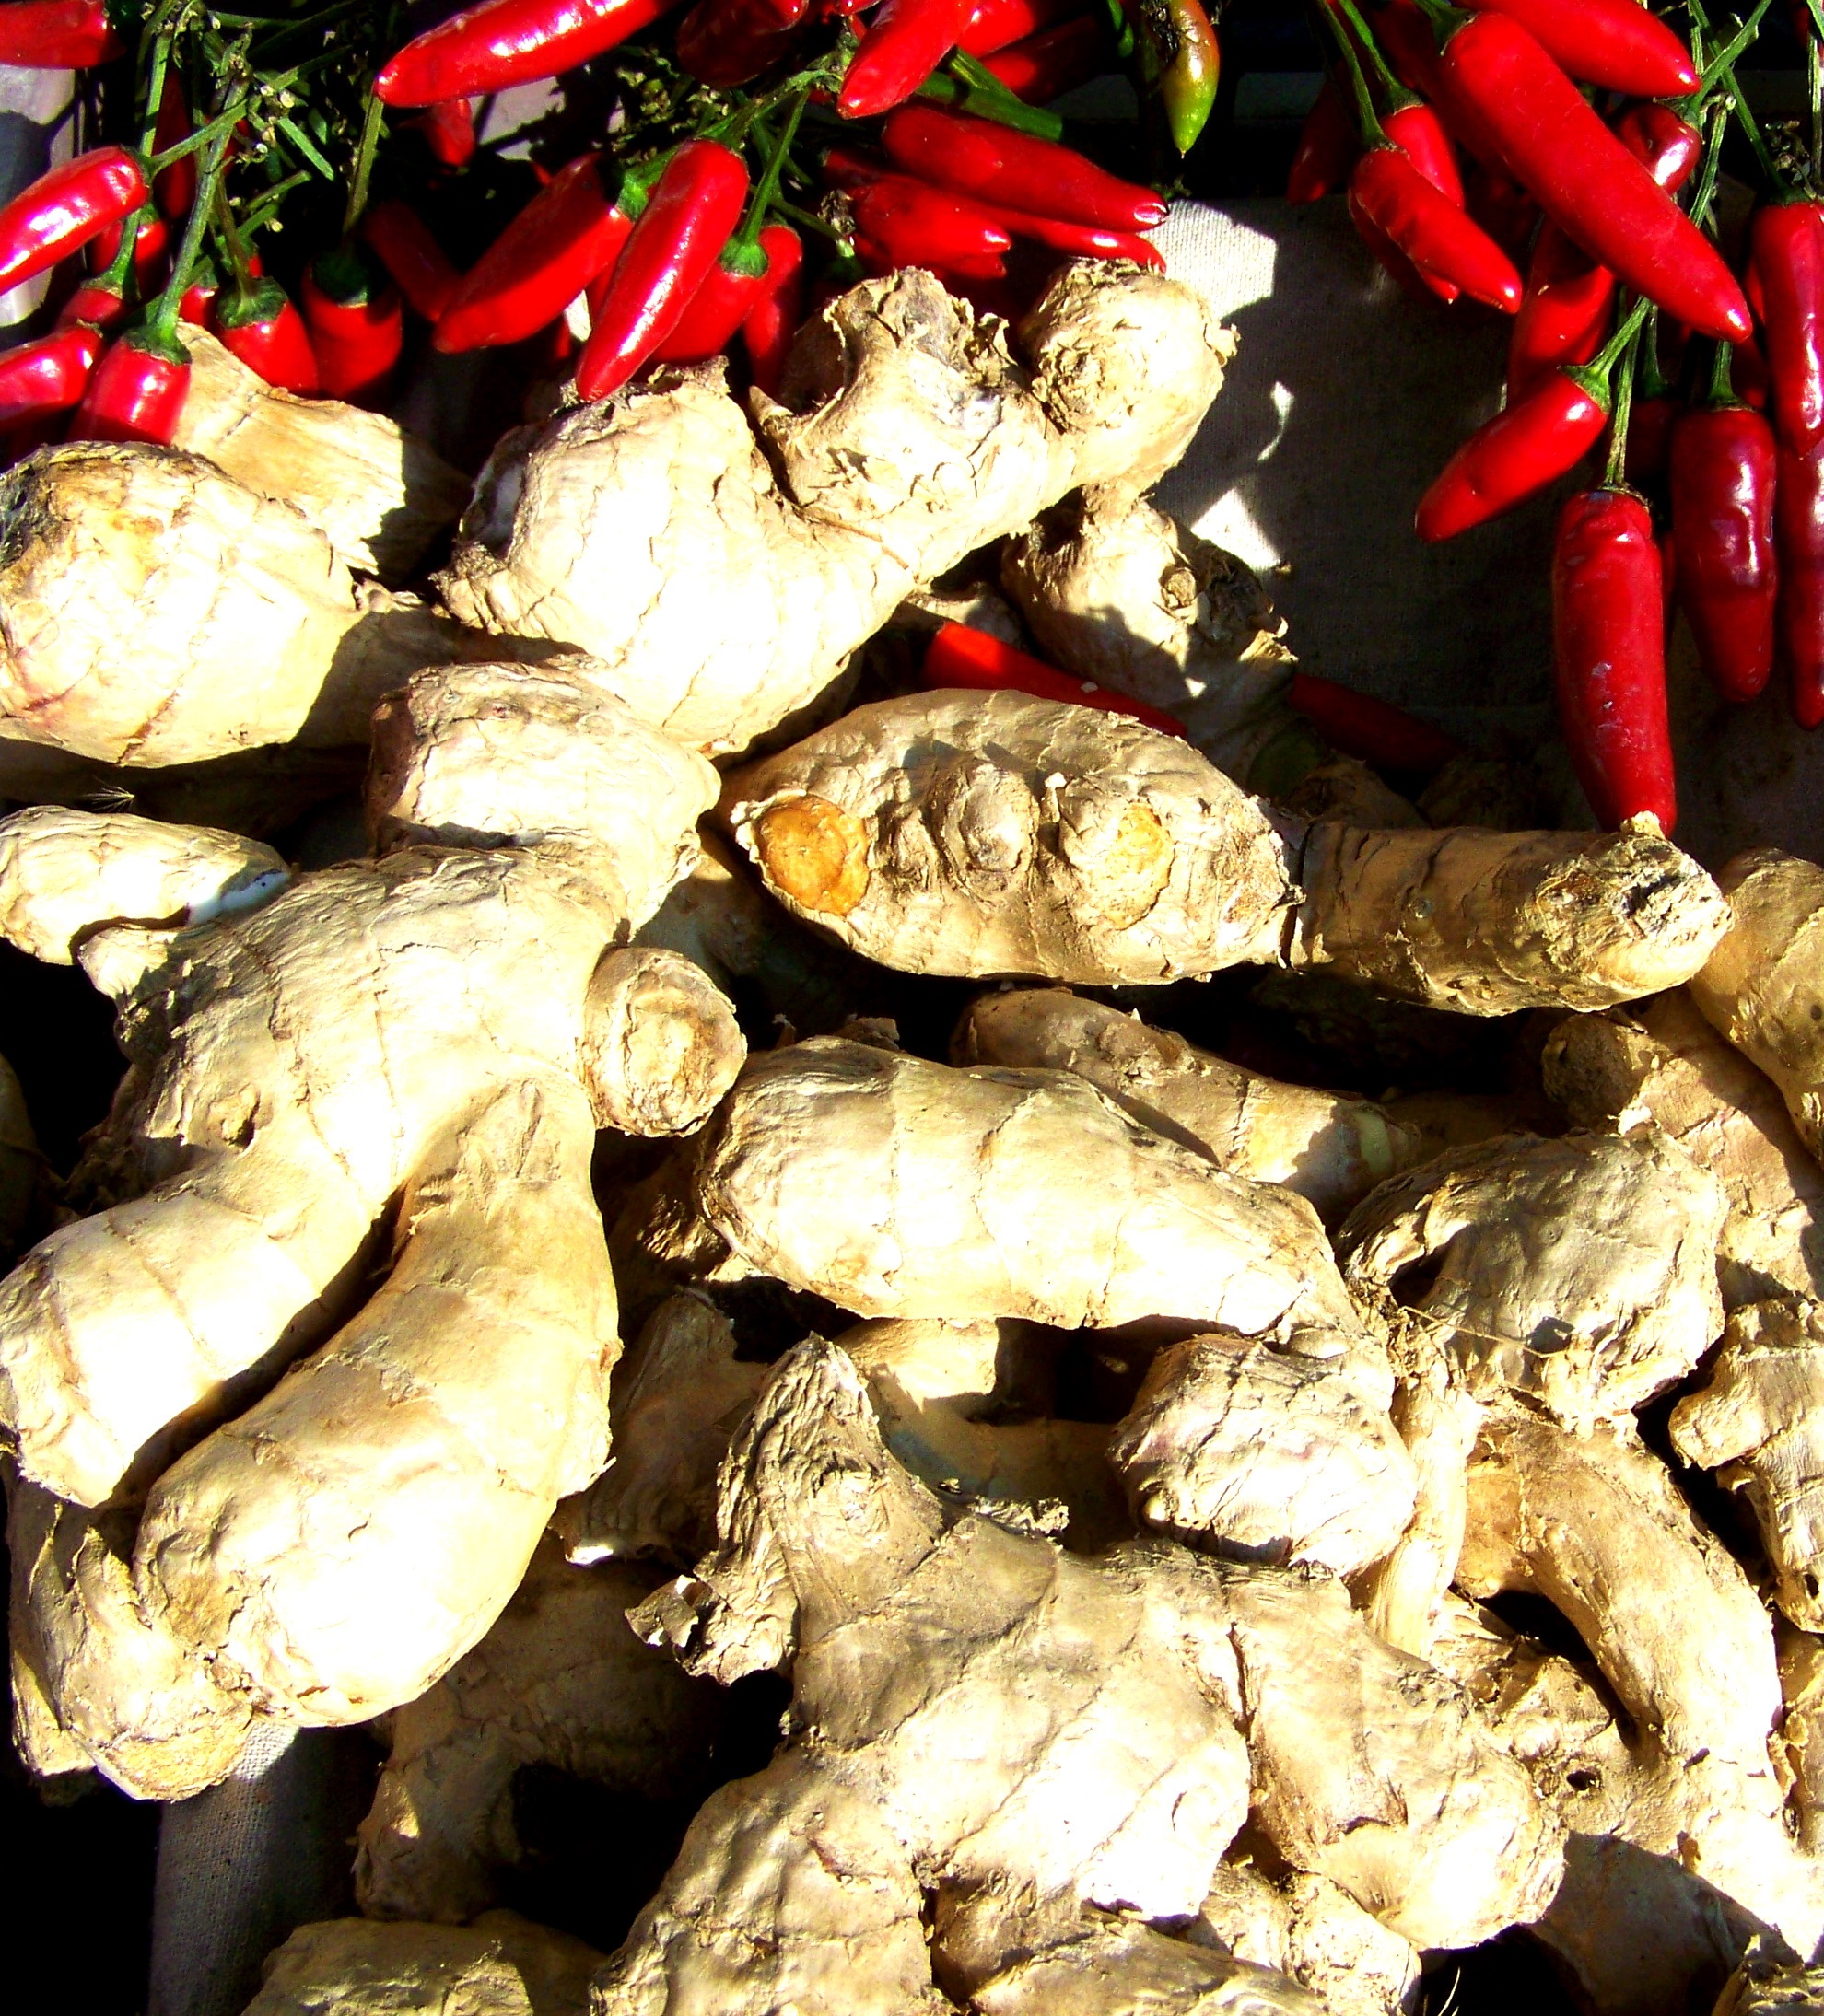
plant, flower, food, produce, vegetable, seafood, vegetables, ginger, flowering plant, chili pepper, pointed red pepper, land plant